2016 Ontario Tankard

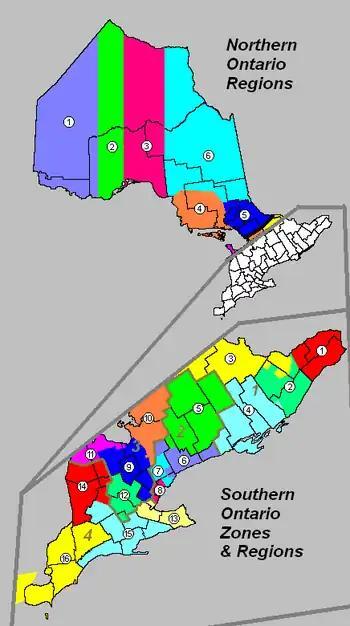
Zone Map

"Royal Kingston Curling Club, Kingston"